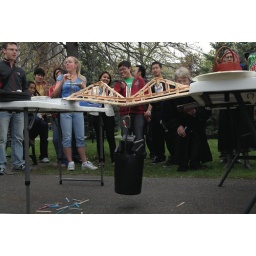
This year's Agre Challenge is to build the sturdiest bridge over a three foot span using limited materials.